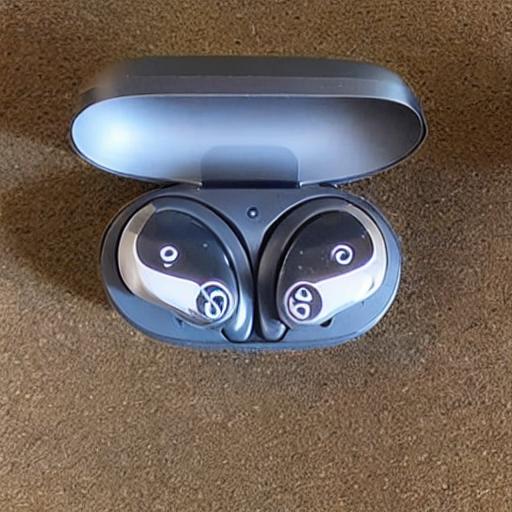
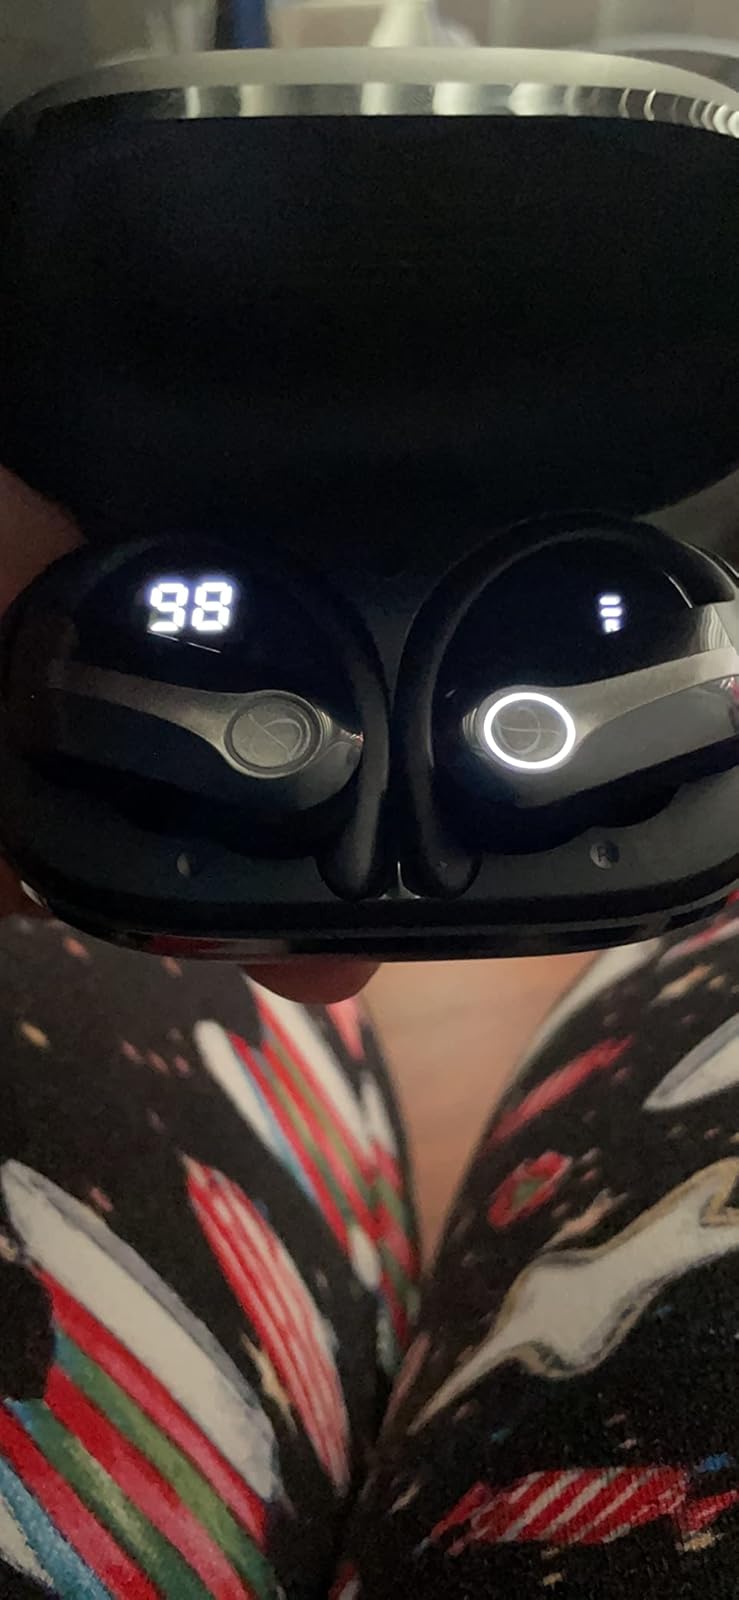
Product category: earbuds
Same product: no